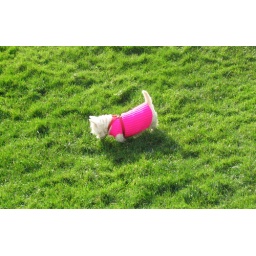
small dog with pink jacket in Crail.jpg